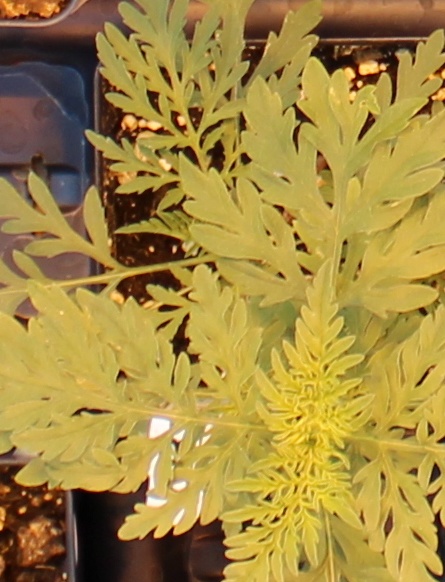
Label: Ragweed